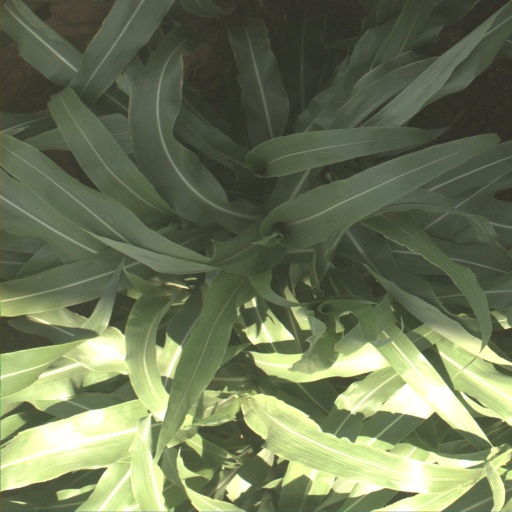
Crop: sorghum